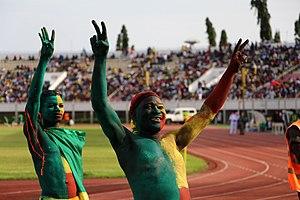
L'équipe du Bénin de football est constituée par une sélection des meilleurs joueurs béninois sous l'égide de la Fédération béninoise de football. L'équipe est surnommée les Écureuils.